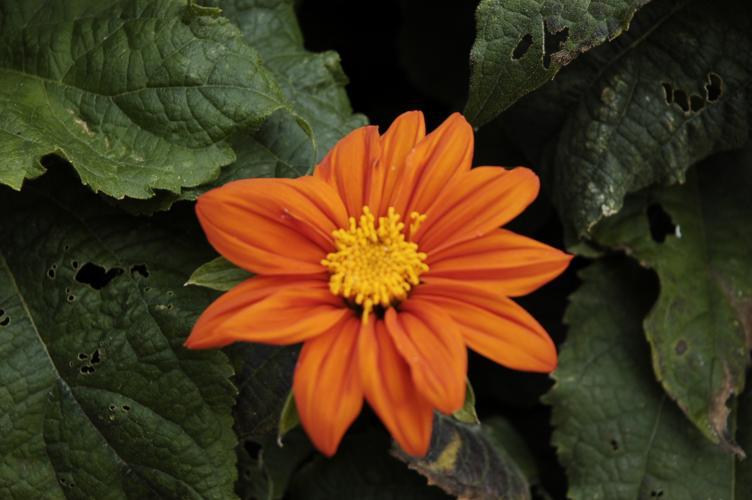
Label: orange dahlia